Cviček

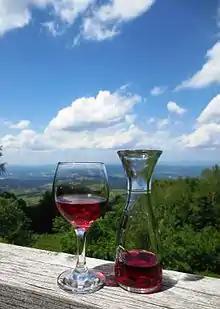
Glass of Cviček with its typical colour

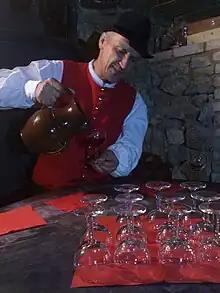
Showing the care and attention given to Cviček

Cviček is a Slovenian wine from the Lower Carniola region of Slovenia. It is a unique wine, composed of different grape varieties including both white and red grape species. It has a relatively low alcoholic content of 8.5% to 10%. Despite its long history of being known as a sour and poor wine, it has recently become a very popular drink with both local people and visitors to the region.